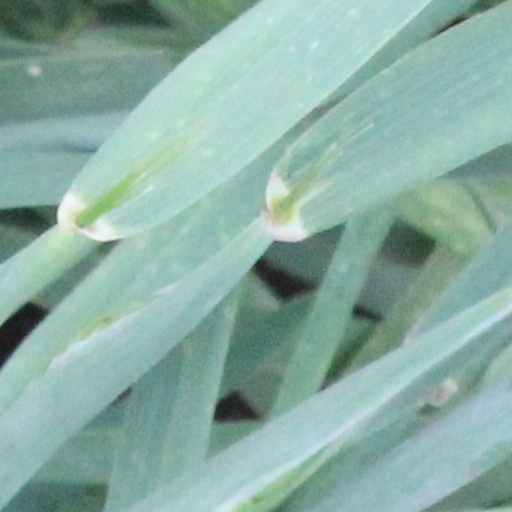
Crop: wheat